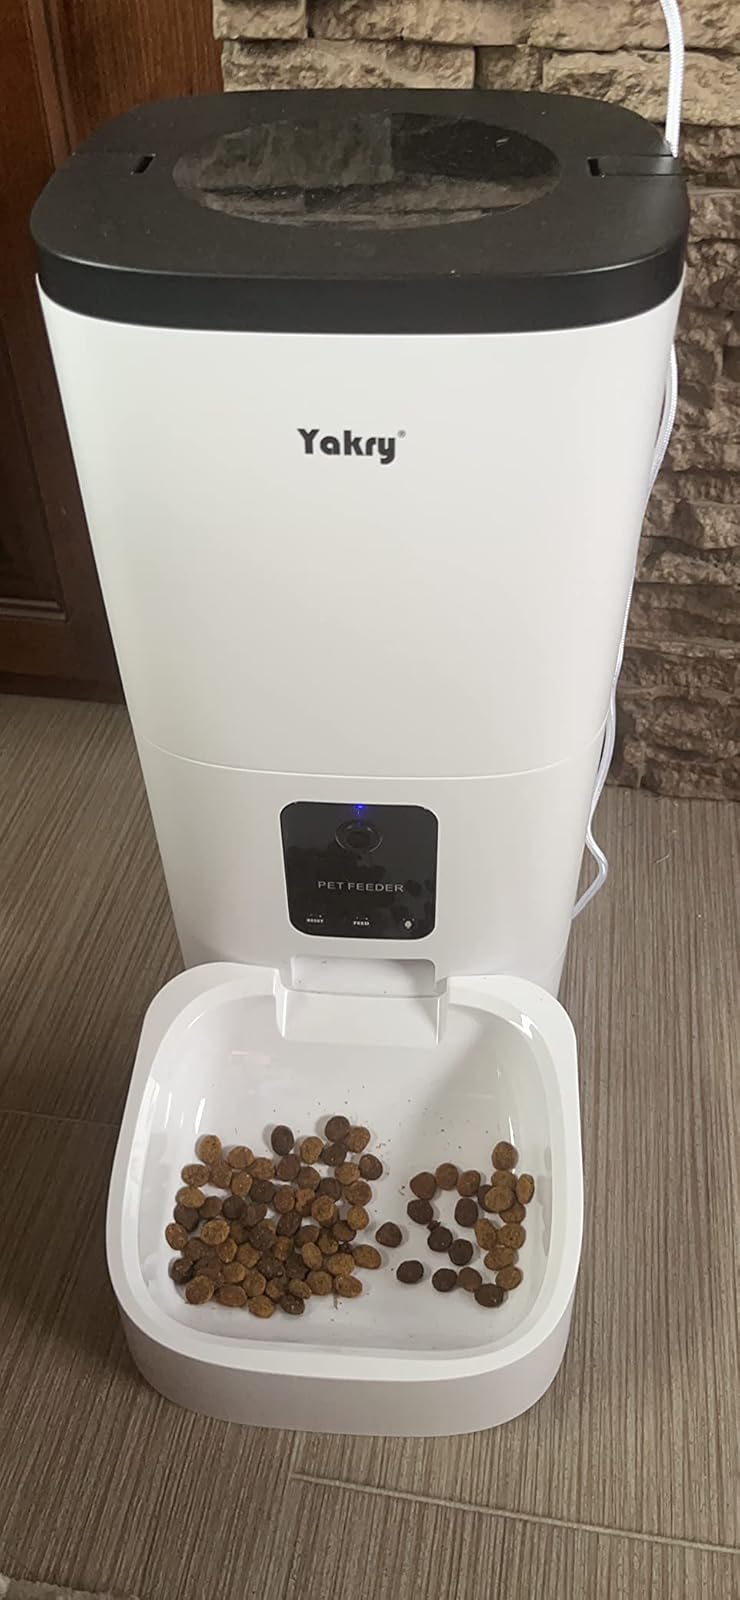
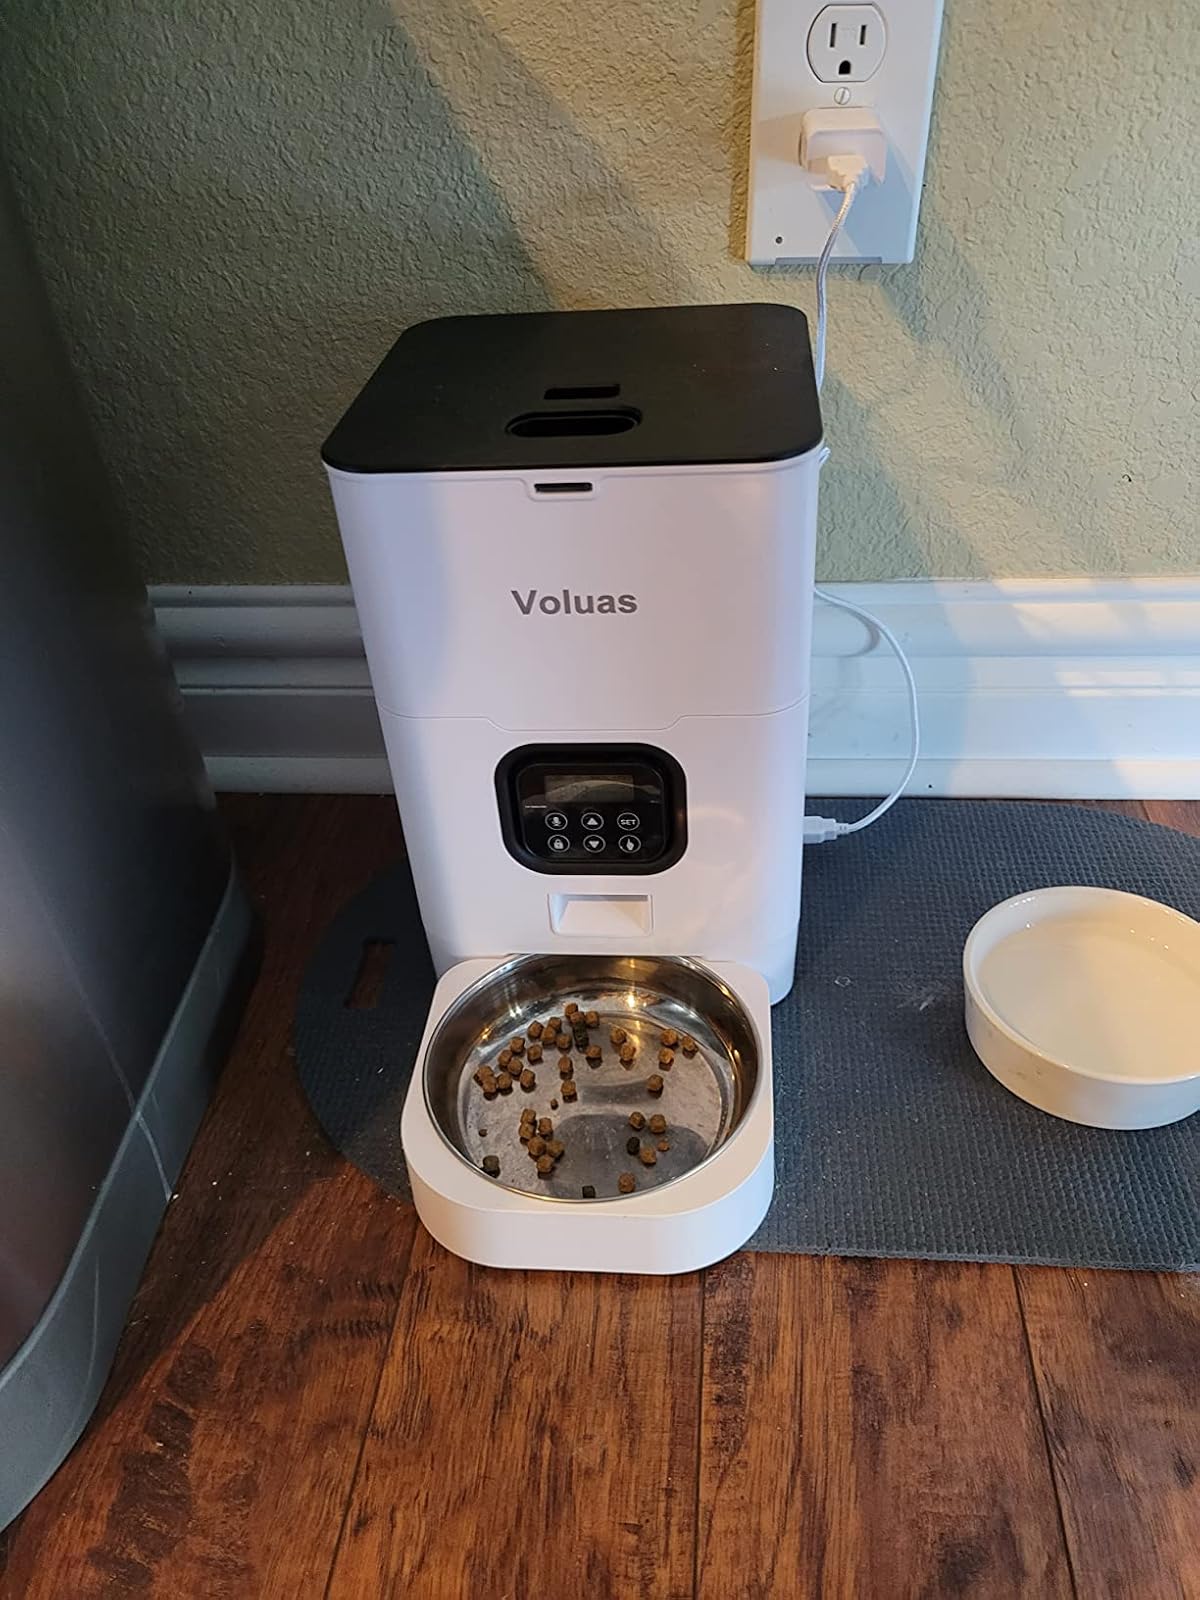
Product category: items_feeder
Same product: no